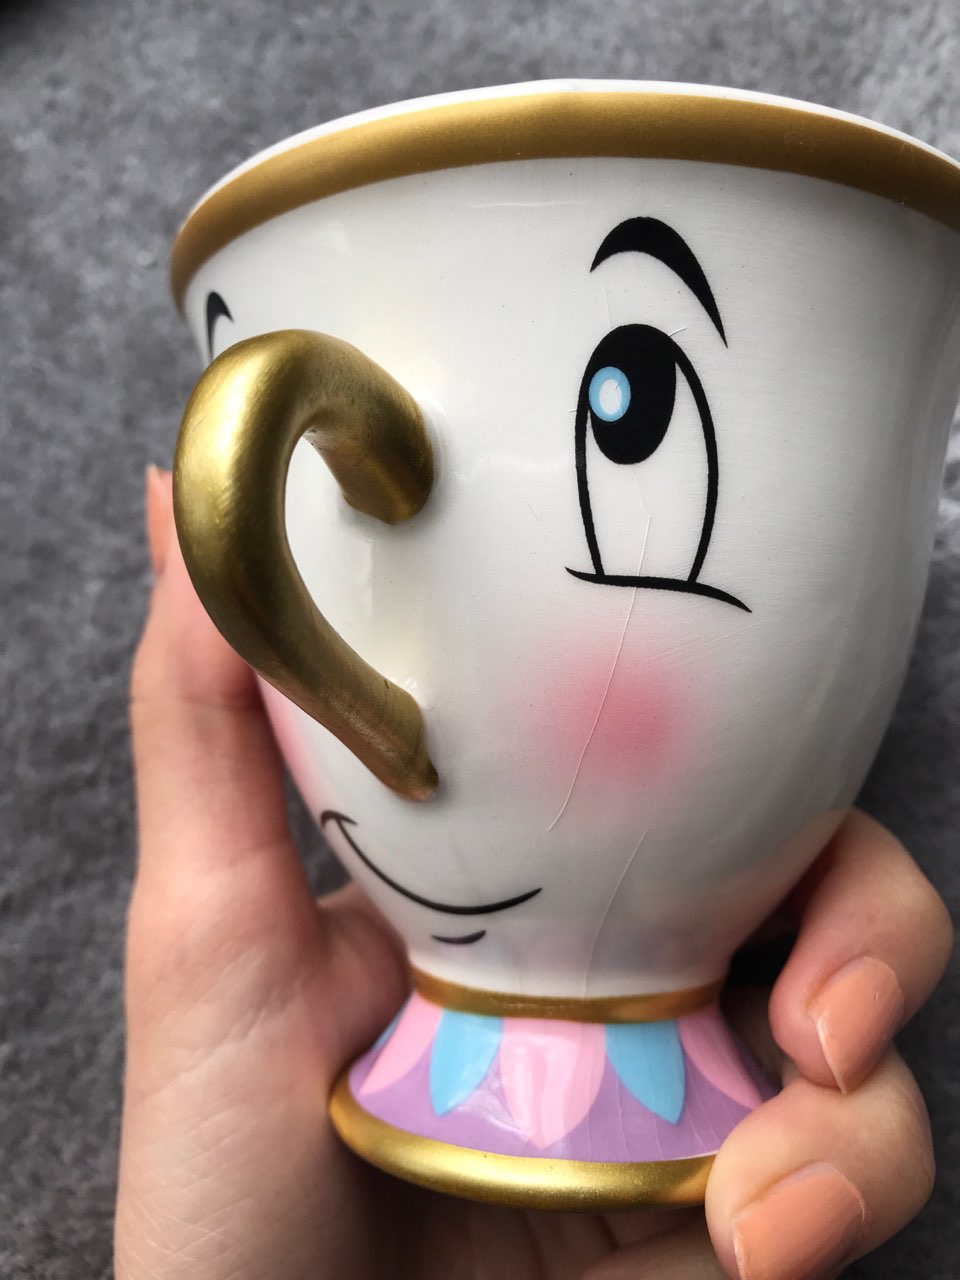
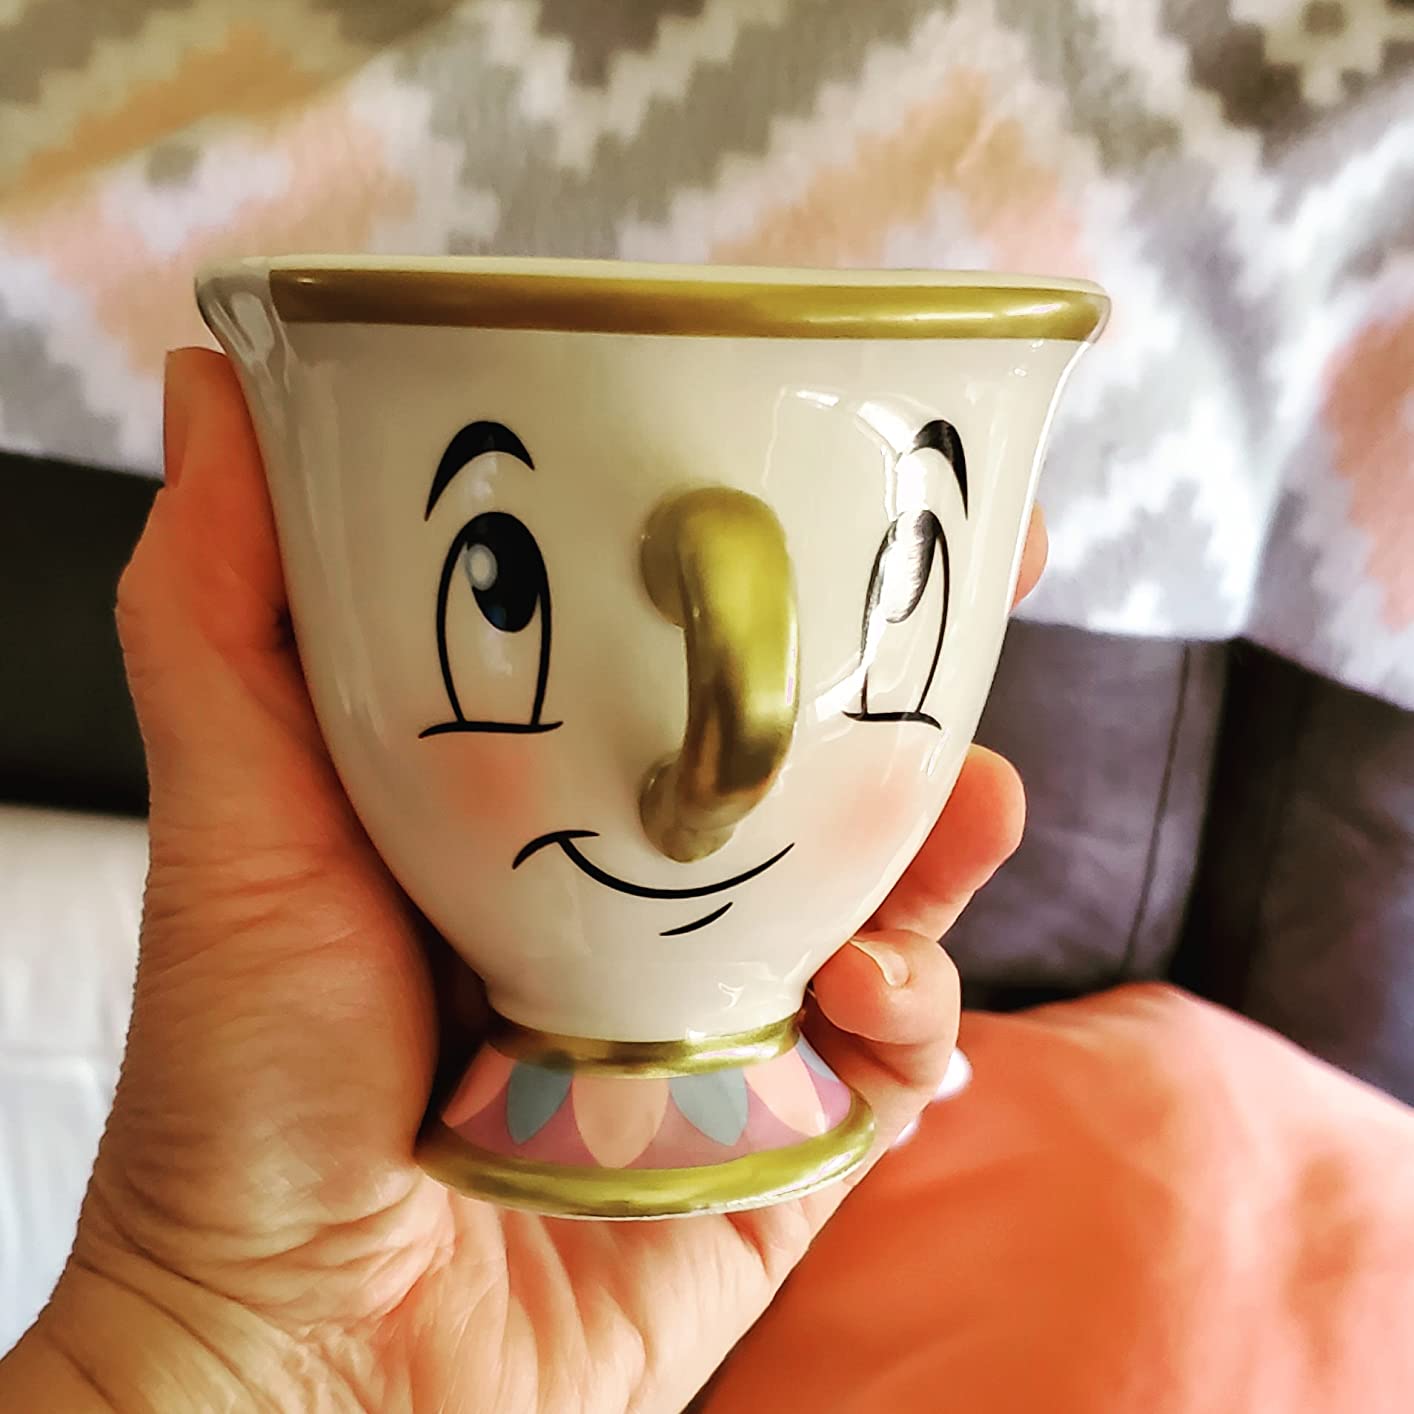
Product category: items_mug
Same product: yes